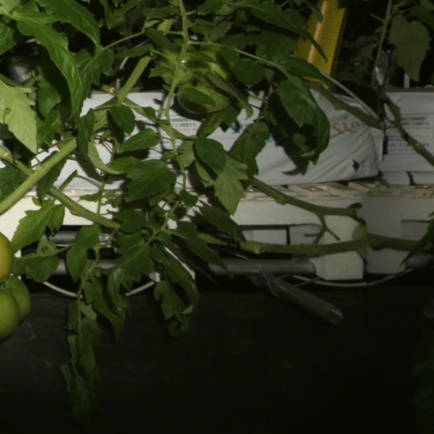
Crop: tomato